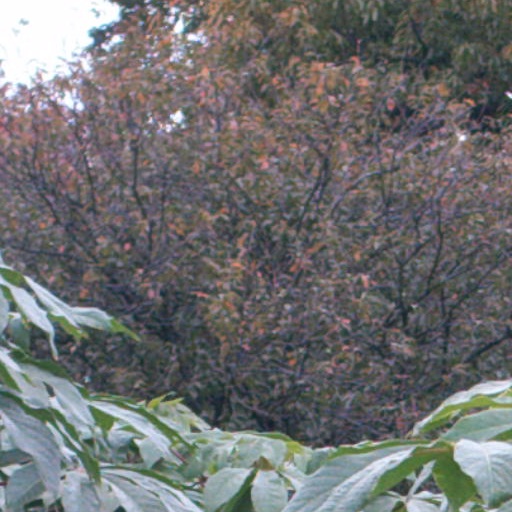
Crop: cassava